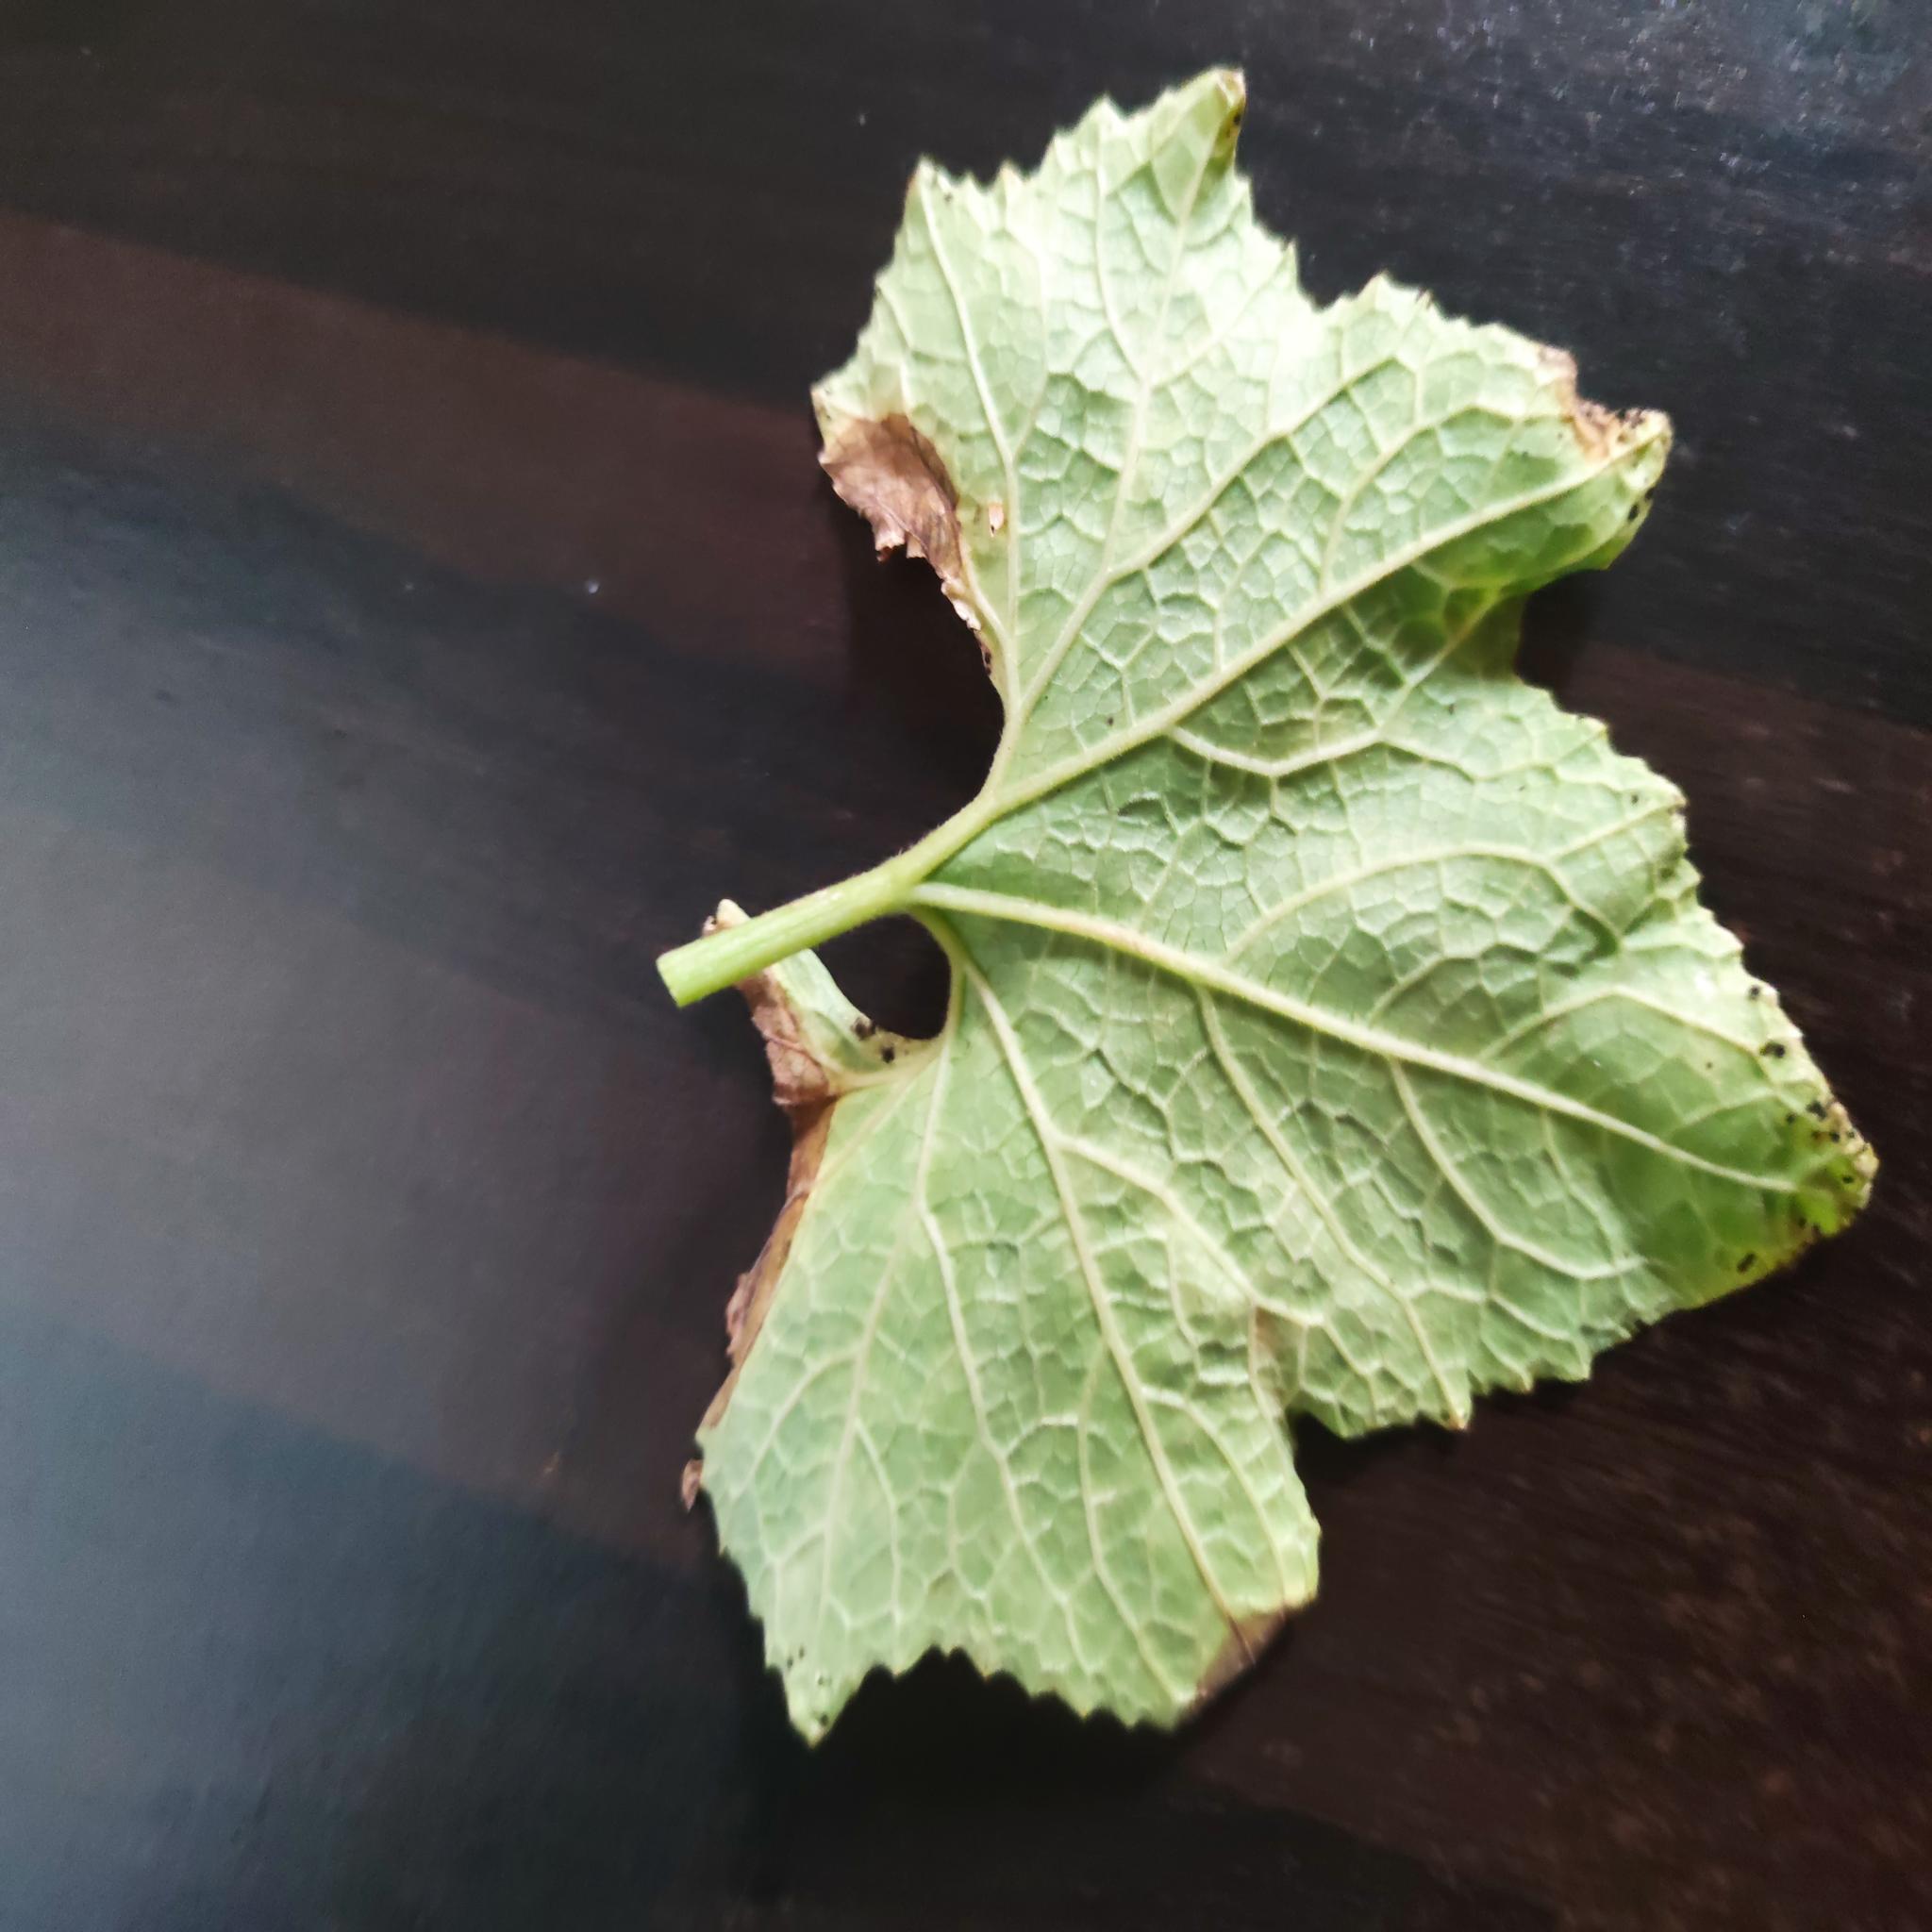
Label: Downy mildew